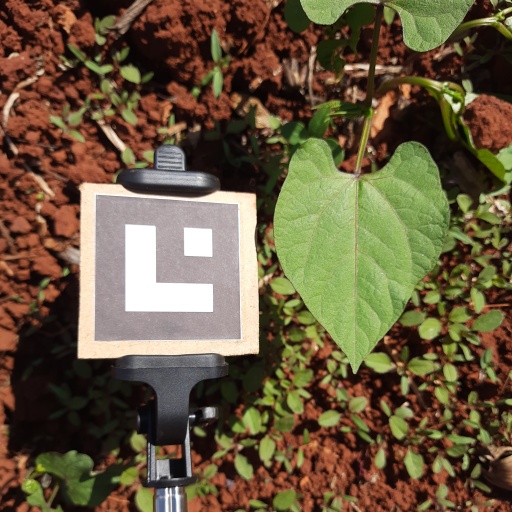
Observations: flat surface, no eating holes, under sunlight